Enel Russia

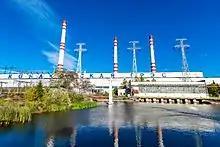
Konakovskaya GRES

Konakovskaya GRES (KGRES) is located on the banks of the Volga River near Konakovo, Tver Region, and is one of the region's largest suppliers of electric power and heat. The installed electric capacity of the power plant is 2,520 MW and its heat capacity is 120 Gcal/hour. The power plant includes 8 power units with a total capacity of 300–325 MW. The power plant was built in two phases, each with 4 power units and 4 turbo-units, bearing a capacity of 300 MW per phase. The construction of Konakovskaya GRES began in 1962. On 10 January 1965, the first power unit was put into operation. The construction of Konakovskaya GRES was fully completed in 1969. The plant's main fuel is natural gas. Its backup fuel is oil.